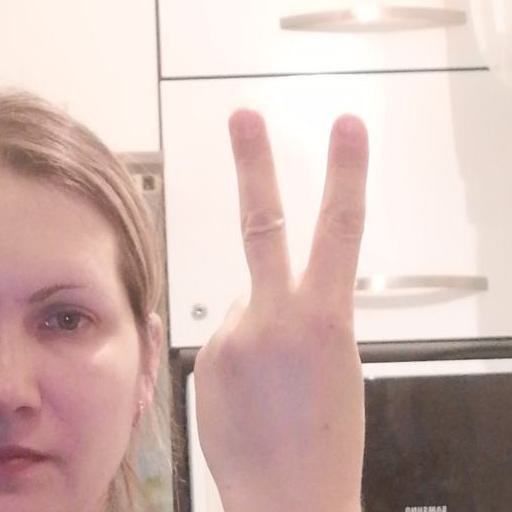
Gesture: peace_inverted